Ginetta G40

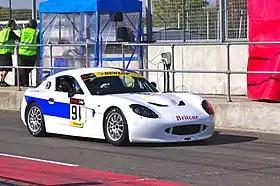
Piranha Motorsport's Ginetta G40 at Britcar 24 Hours 2011.

The Ginetta G40 is a sports car which has been built by Ginetta Cars since 2010. It is available in two versions; a road-going version, named the G40R, and the race version, the G40, which is available in two specifications; one of which is the G40 Challenge, the other is the G40 Junior, which were designed for the Ginetta GT5 Challenge and the Ginetta Junior Championship respectively. The G40 replaced the Ginetta G20 race car, and also replaced the road version of the Ginetta G50.